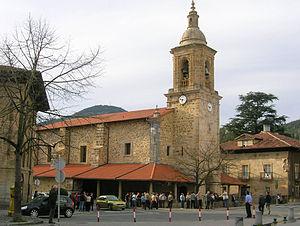
Aretxabaleta en basque ou Arechavaleta en espagnol est une commune du Guipuscoa dans la communauté autonome du Pays basque en Espagne.